Deadlight (video game)

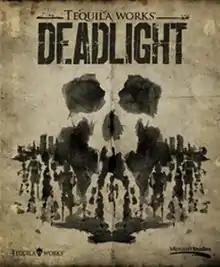
Xbox Live Arcade cover art

Deadlight is a sidescrolling cinematic platforming survival horror video game developed by Tequila Works and published by Microsoft Studios for Xbox 360 and Microsoft Windows. It was released for Xbox 360 in August 2012 via Xbox Live Arcade, and for Windows in October via Steam. In 2016, a Director's Cut version of the game was released for Windows, PlayStation 4 and Xbox One, published by Deep Silver.